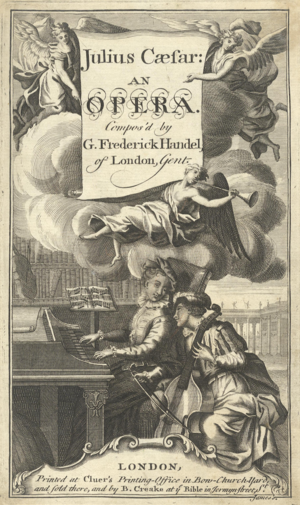
Operaer af Georg Friedrich Händel / Overblik
Første udgave af manuskriptet til Händels Giulio Cesare in Egitto (1724).
Georg Friedrich Händels operaer omfatter 42 musikalske sceneværker skrevet mellem 1705 og 1741 i forskellige genrer. Han begyndte at komponere operaer i Tyskland og fortsatte en tid i Italien med begrænset succes. Det var imidlertid ikke før han kom til England, at han fik rigtig succes med genren. Hans første opera i England, Rinaldo, fik en entusiastisk modtagelse af publikum, og adskillige italienske operaer fulgte snart. Händels position som en central operakomponist i det 18. århundredes England blev imidlertid først cementeret, da han begyndte at skrive store værker til engelsksproget tekst. Selv om de fleste af hans engelske værker teknisk set er oratorier og ikke operaer, er adskillige af dem, som fx Semele, blevet en betydningsfuld del af operarepertoiret.